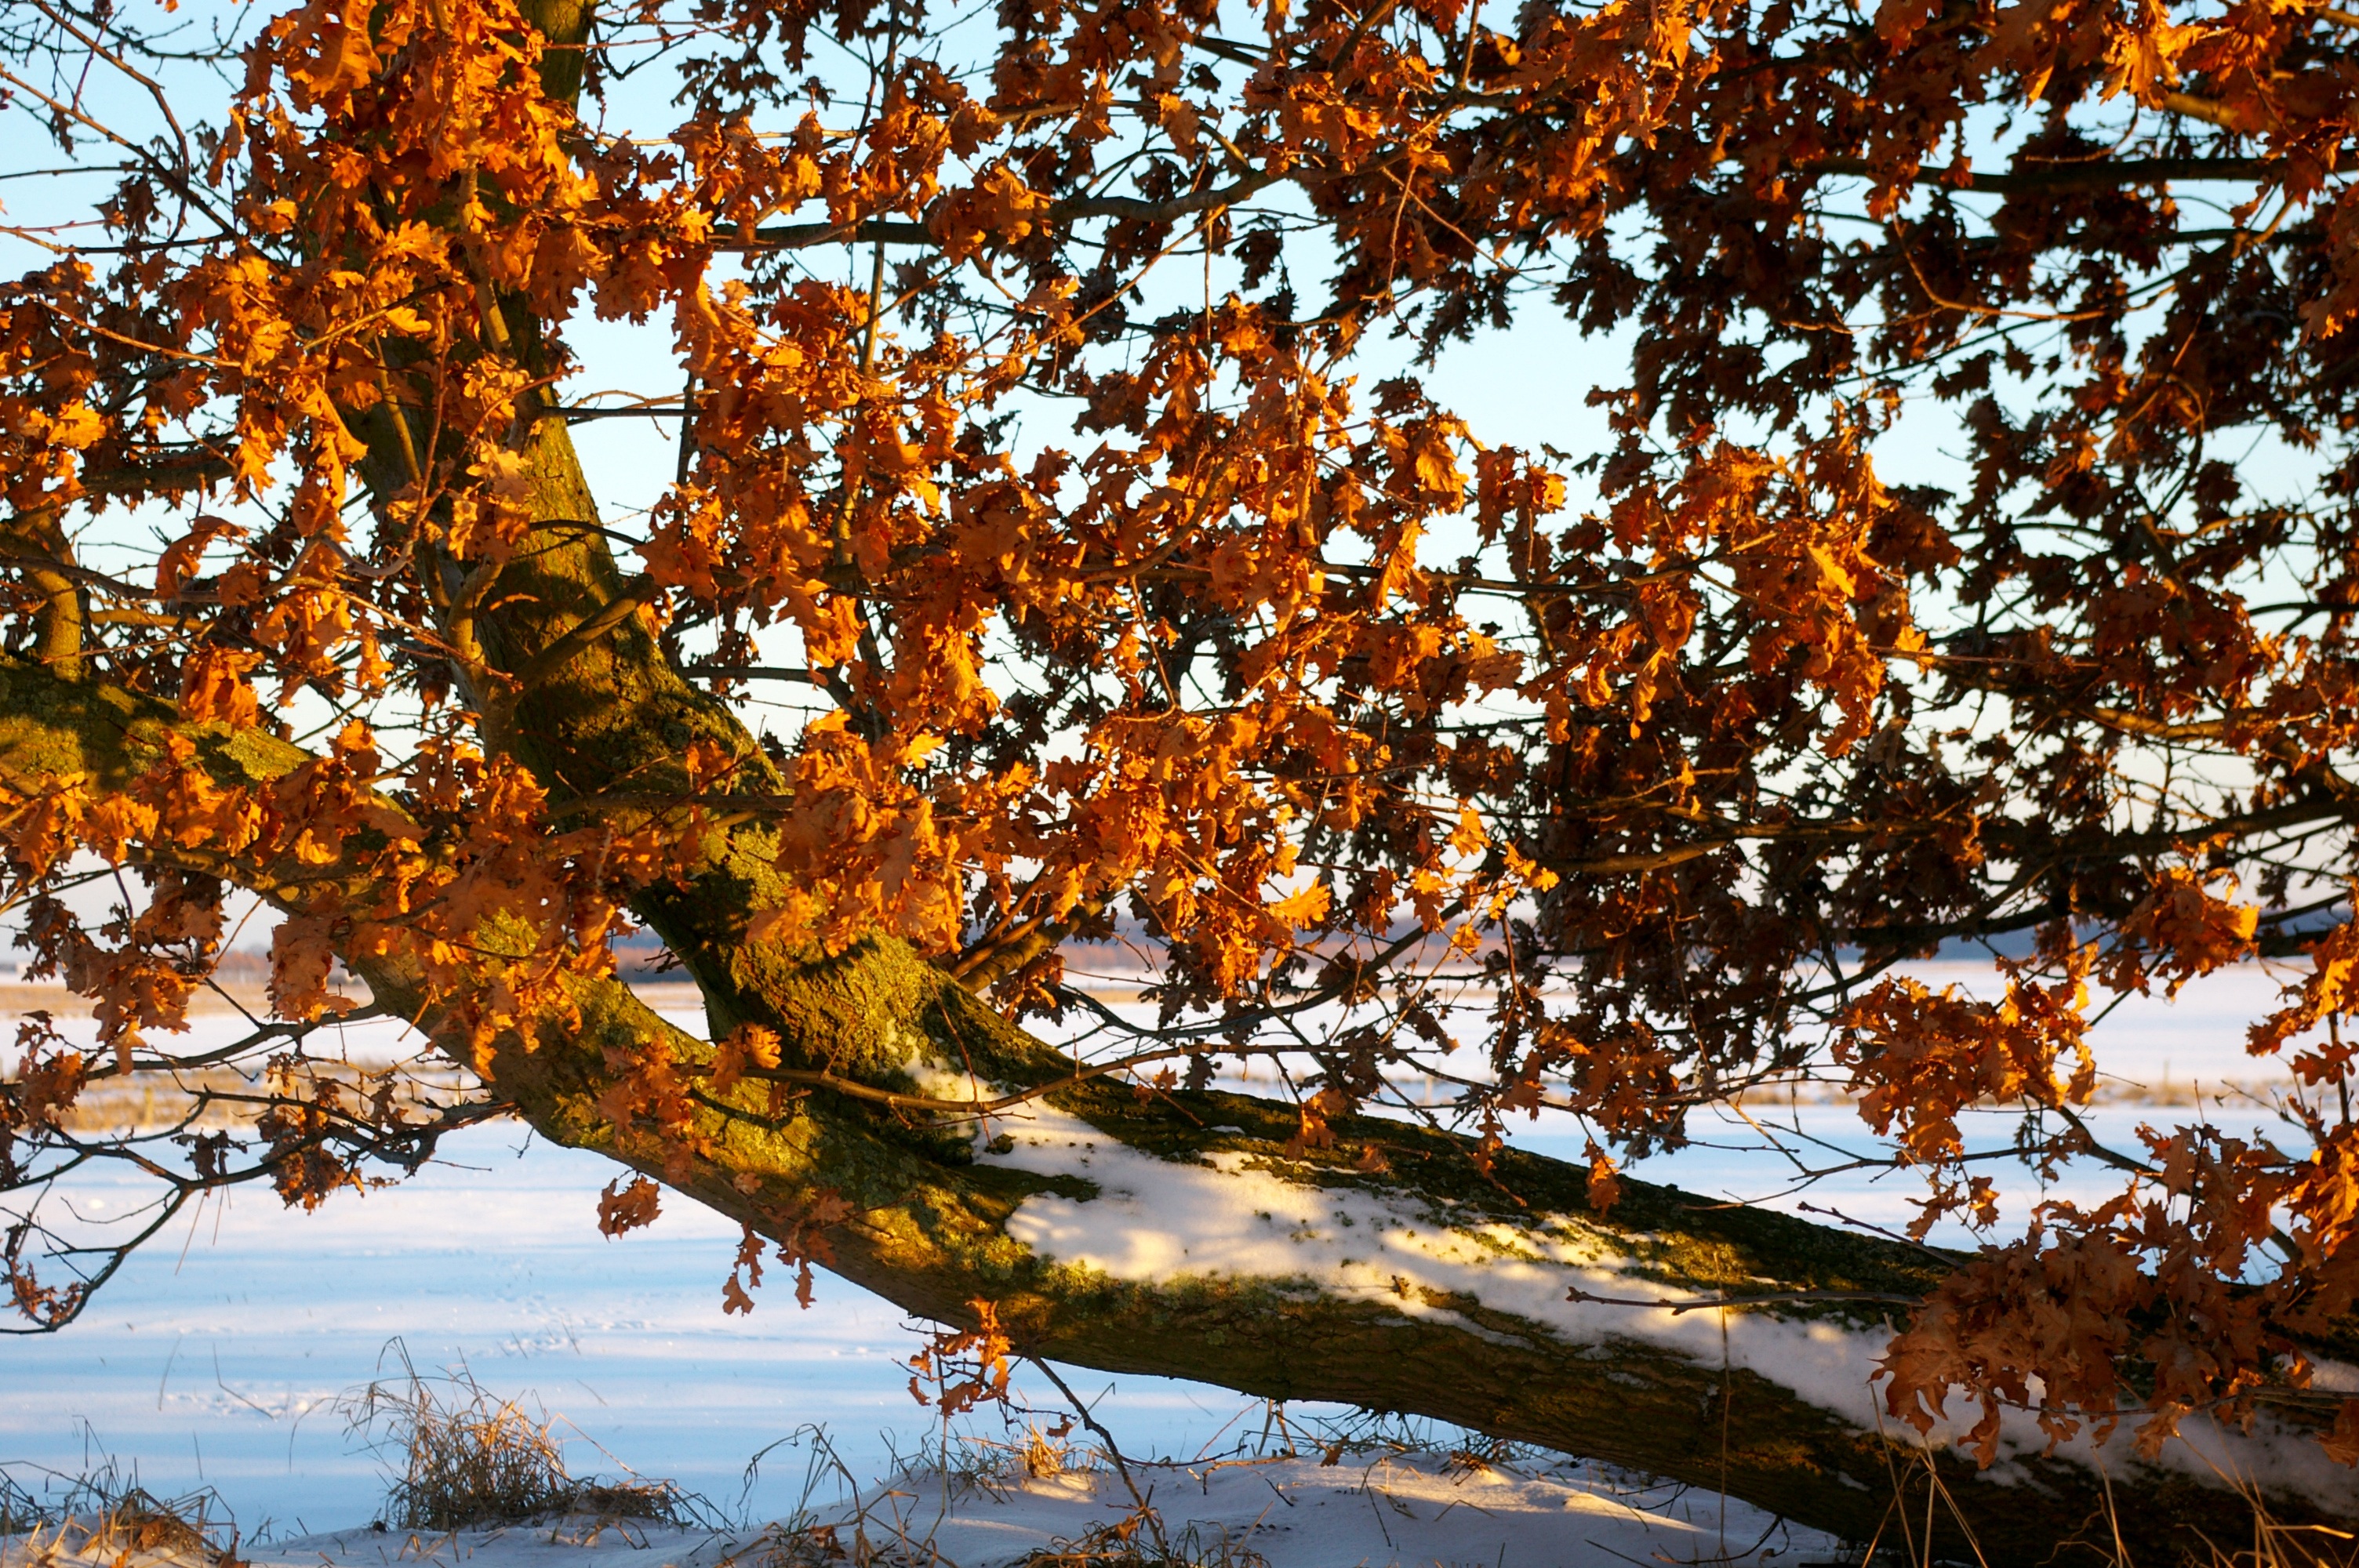
landscape, tree, nature, forest, branch, snow, winter, plant, wood, sun, sunset, sunlight, leaf, bark, log, golden, reflection, color, autumn, snowy, season, farbenspiel, emerge, tribe, leaves, sunny, gold, bright, deciduous, woodland, october, mood, wintry, winter magic, fall color, fall foliage, winter blast, fall leaves, golden autumn, autumn colours, winter mood, autumn light, woody plant